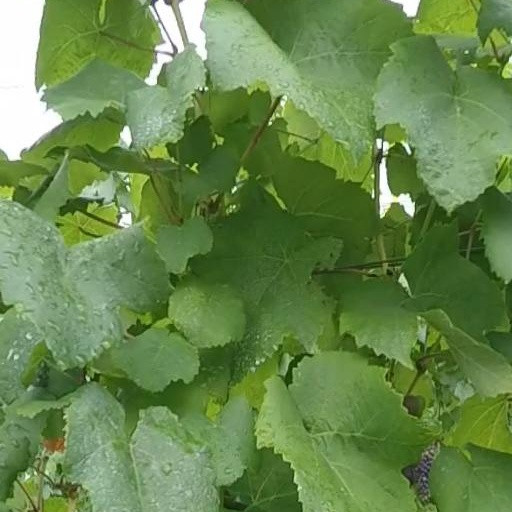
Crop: grape